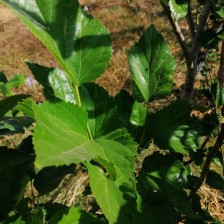
Variety: Buriram60